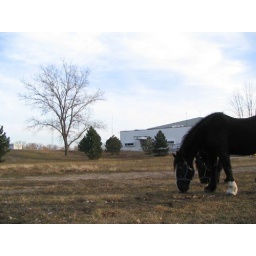
they're not allowed here anymore; now there's a fence around the plant